Birendra Nath Mallick

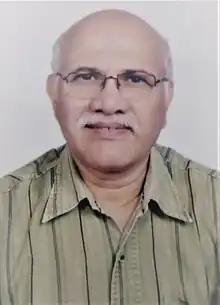

Birendra Nath Mallick (born 1 August 1956) is an Indian neurobiologist and a professor of neurobiology at the School of Life Sciences of Jawaharlal Nehru University. Known for his research on the Neuroscience of sleep, Mallick has authored and edited articles and in the first monograph on REM Sleep. He is a J. C. Bose National Fellow of the Department of Biotechnology and an elected fellow of all the three major Indian science academies viz. National Academy of Sciences, India, Indian Academy of Sciences, and Indian National Science Academy.